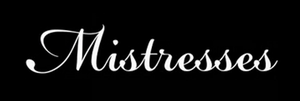
Cet article présente les treize épisodes de la quatrième et dernière saison de la série télévisée américaine Mistresses.
Cet article présente les treize épisodes de la troisième saison de la série télévisée américaine Mistresses.
Cet article présente les treize épisodes de la deuxième saison de la série télévisée américaine Mistresses.